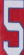
Number: 5